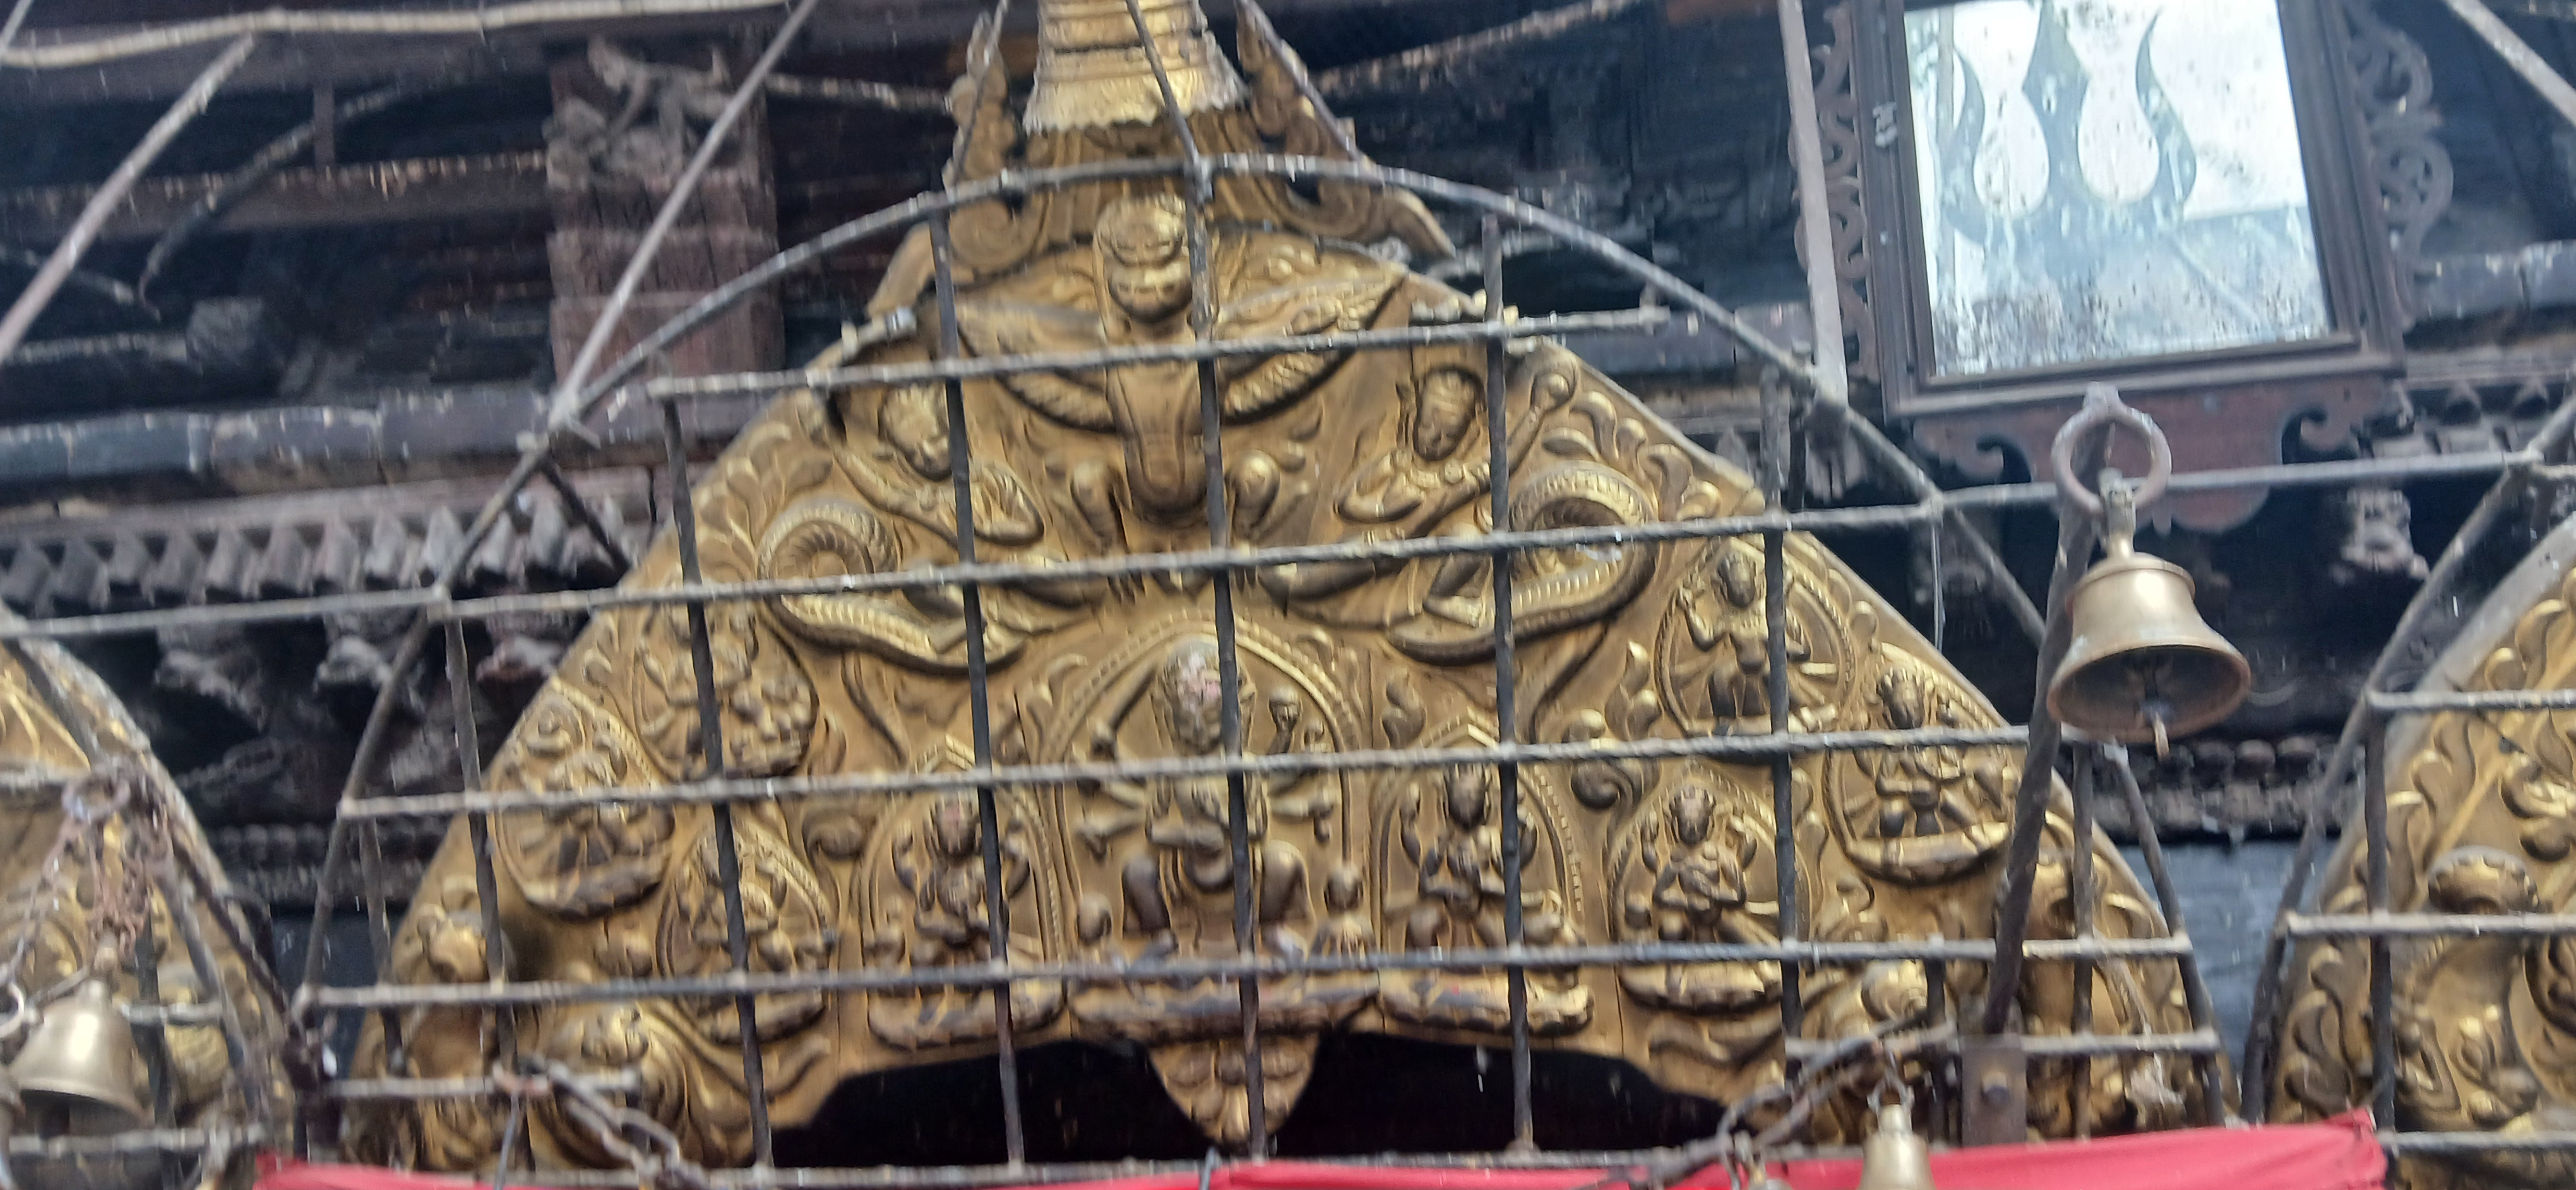
Heritage site: Chamundra_Mai